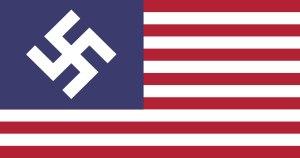
Le Maître du Haut Château est une série télévisée uchronique américaine, dont le pilote a été diffusé le 15 janvier 2015 sur la plateforme de vidéo à la demande Prime Video. Les dix premiers épisodes de la série sont disponibles sur Amazon depuis le 20 novembre 2015.